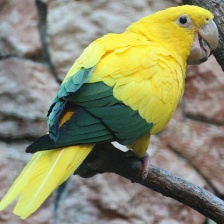
Species: GOLDEN PARAKEET
Scientific name: GUARUBA GUAROUBA